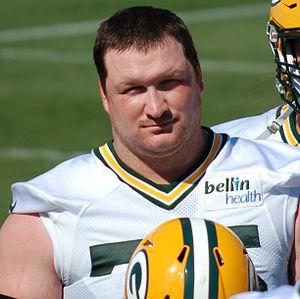
Bryan Bulaga, né le 21 mars 1989 à Barrington dans l'Illinois, est un joueur américain de football américain évoluant au poste de offensive tackle.